Paleoradiology

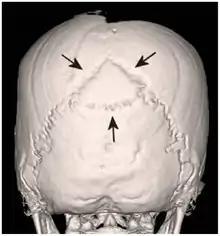
A 3D image of the skull of an Incan mummy

Paleoradiology (ancient radiology) is the study of archaeological remains through the use of radiographic techniques, such as X-ray, CT (computer tomography) and micro-CT scans. It is predominately used by archaeologists and anthropologists to examine mummified remains due to its non-invasive nature. Paleoradiologists can discover post-mortem damage to the body, or any artefacts buried with them, while still keeping the remains intact. Radiological images can also contribute evidence about the person's life, such as their age and cause of death. The first recorded use of paleoradiology (although not by that name) was in 1896, just a year after the Rōntgen radiograph was first produced. Although this method of viewing ancient remains is advantageous due to its non-invasive manner, many radiologists lack expertise in archeology and very few radiologists can identify ancient diseases which may be present.